Eighth Army (United Kingdom)

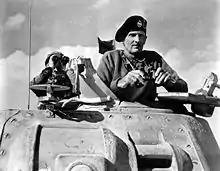
Montgomery during the Second Battle of El Alamein

The fighting in North Africa had caused concern with the British public and in the United States where Churchill had just visited to conduct the Second Washington Conference. This meeting finalised Allied policy for the following two years, there would be no Operation Sledgehammer a landing in German-occupied France and Operation Torch, a landing in French North Africa, was authorised to be conducted before the end of 1942. Case Blue the German advance into Caucasus as well as the Japanese threat influenced Auchinleck's thinking on the disposition of his theatre-wide forces, including the Eighth Army. The Chief of the Imperial General Staff, General Alan Brooke and Churchill arrived in Egypt in July, en route to Moscow. They emphasised the need to defeat the Axis forces in Egypt and Libya, as this would allow troops to be transferred elsewhere in the Middle East if German or Japanese forces prevailed on the other fronts.